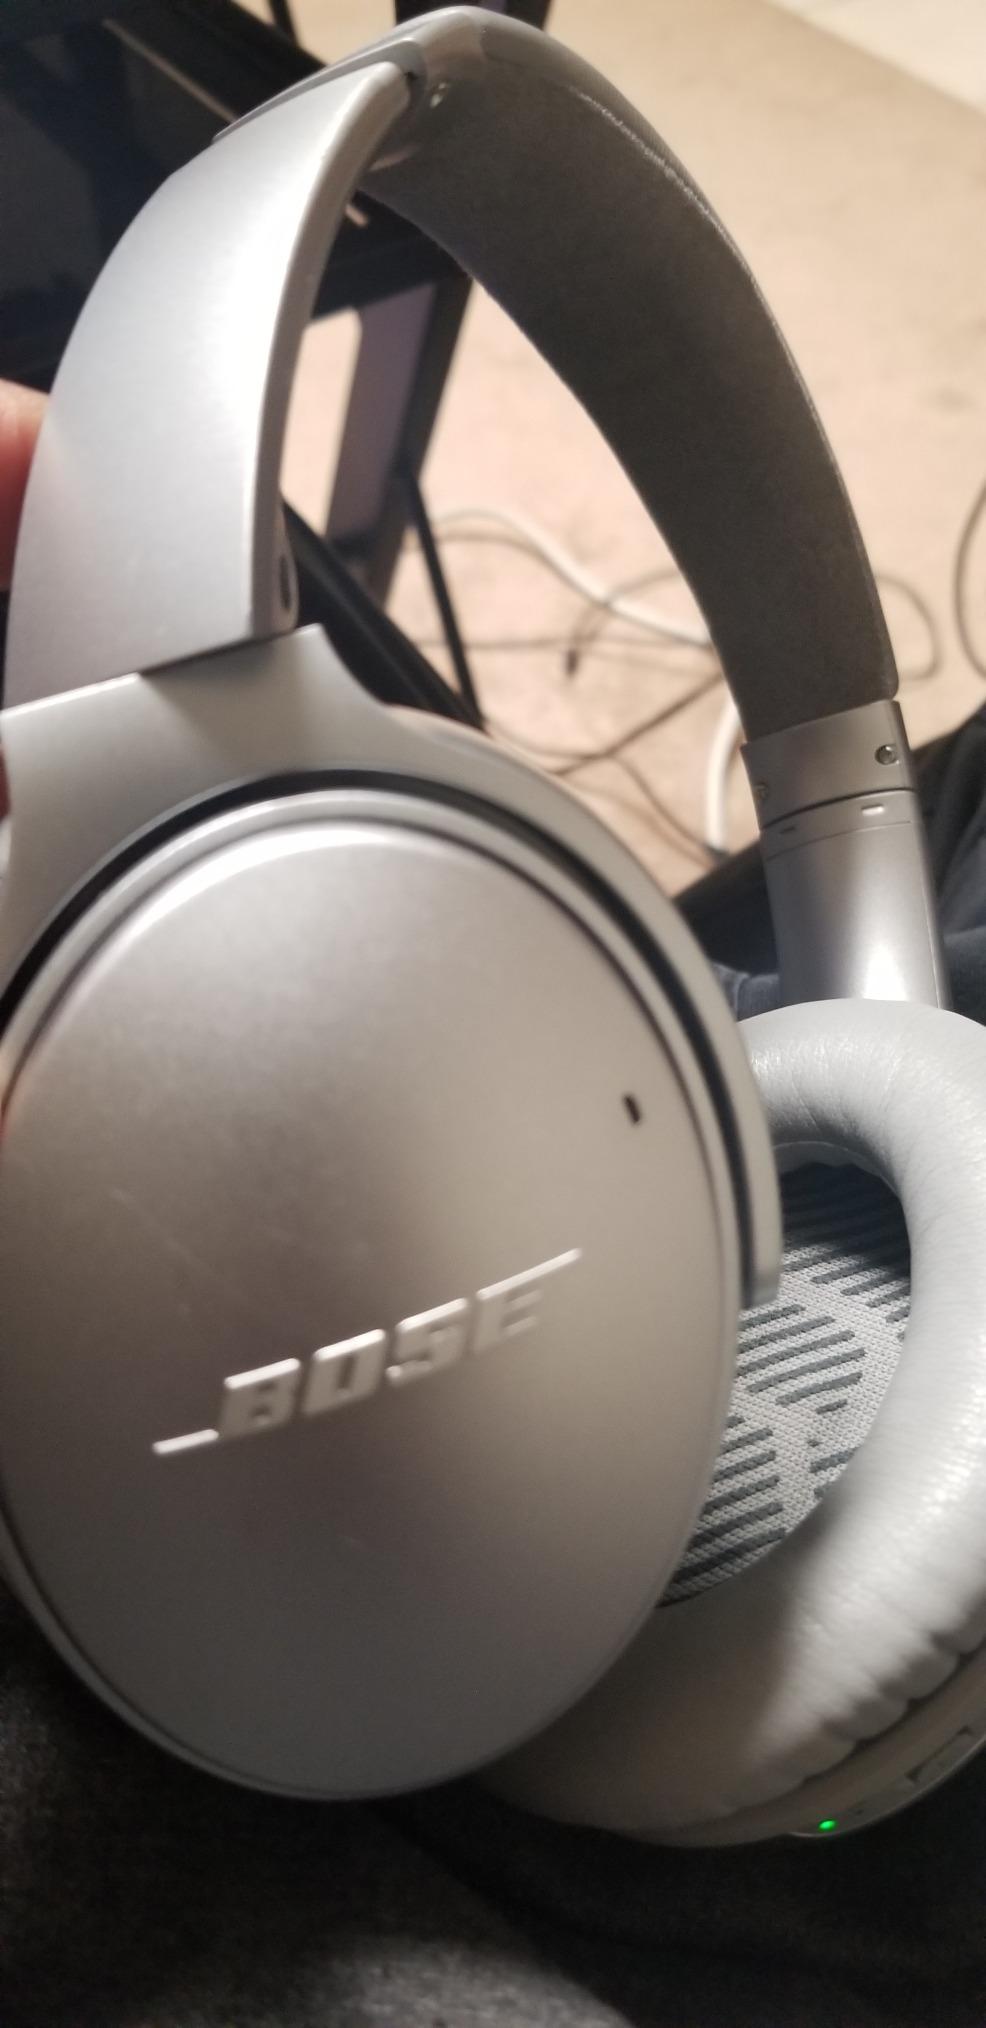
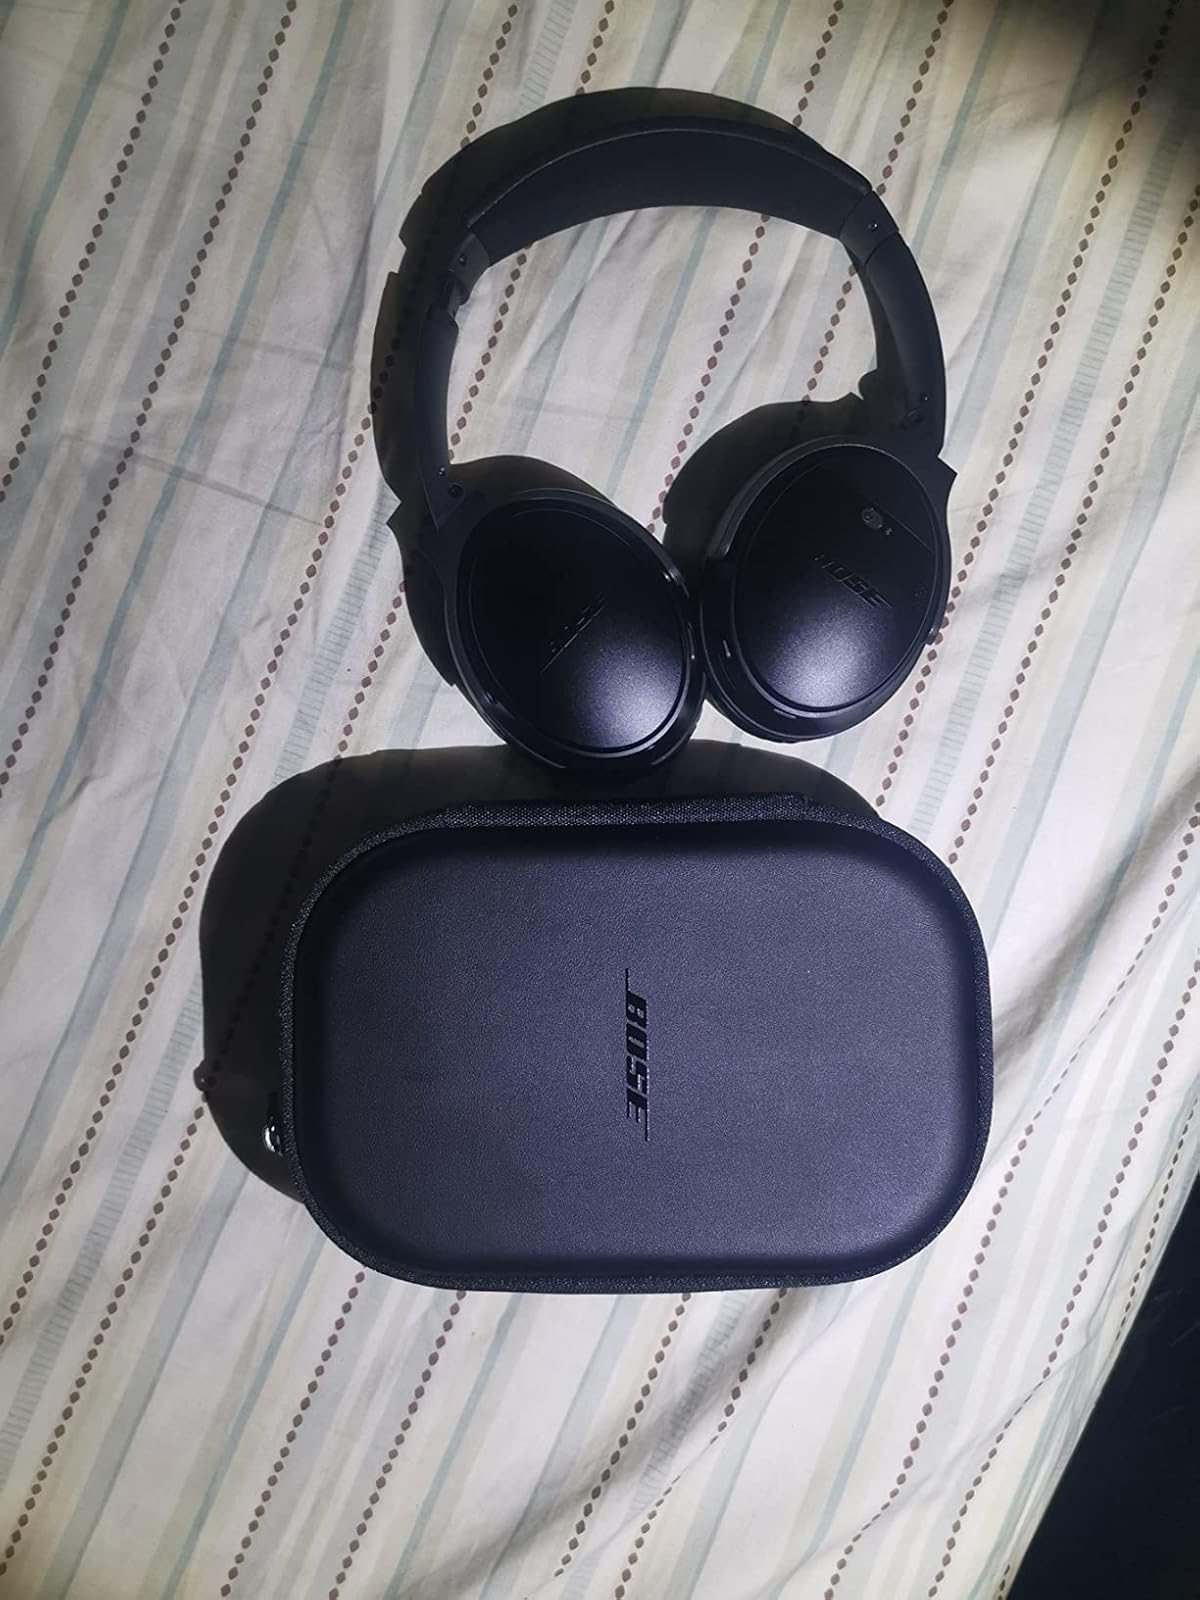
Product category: headphones
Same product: no